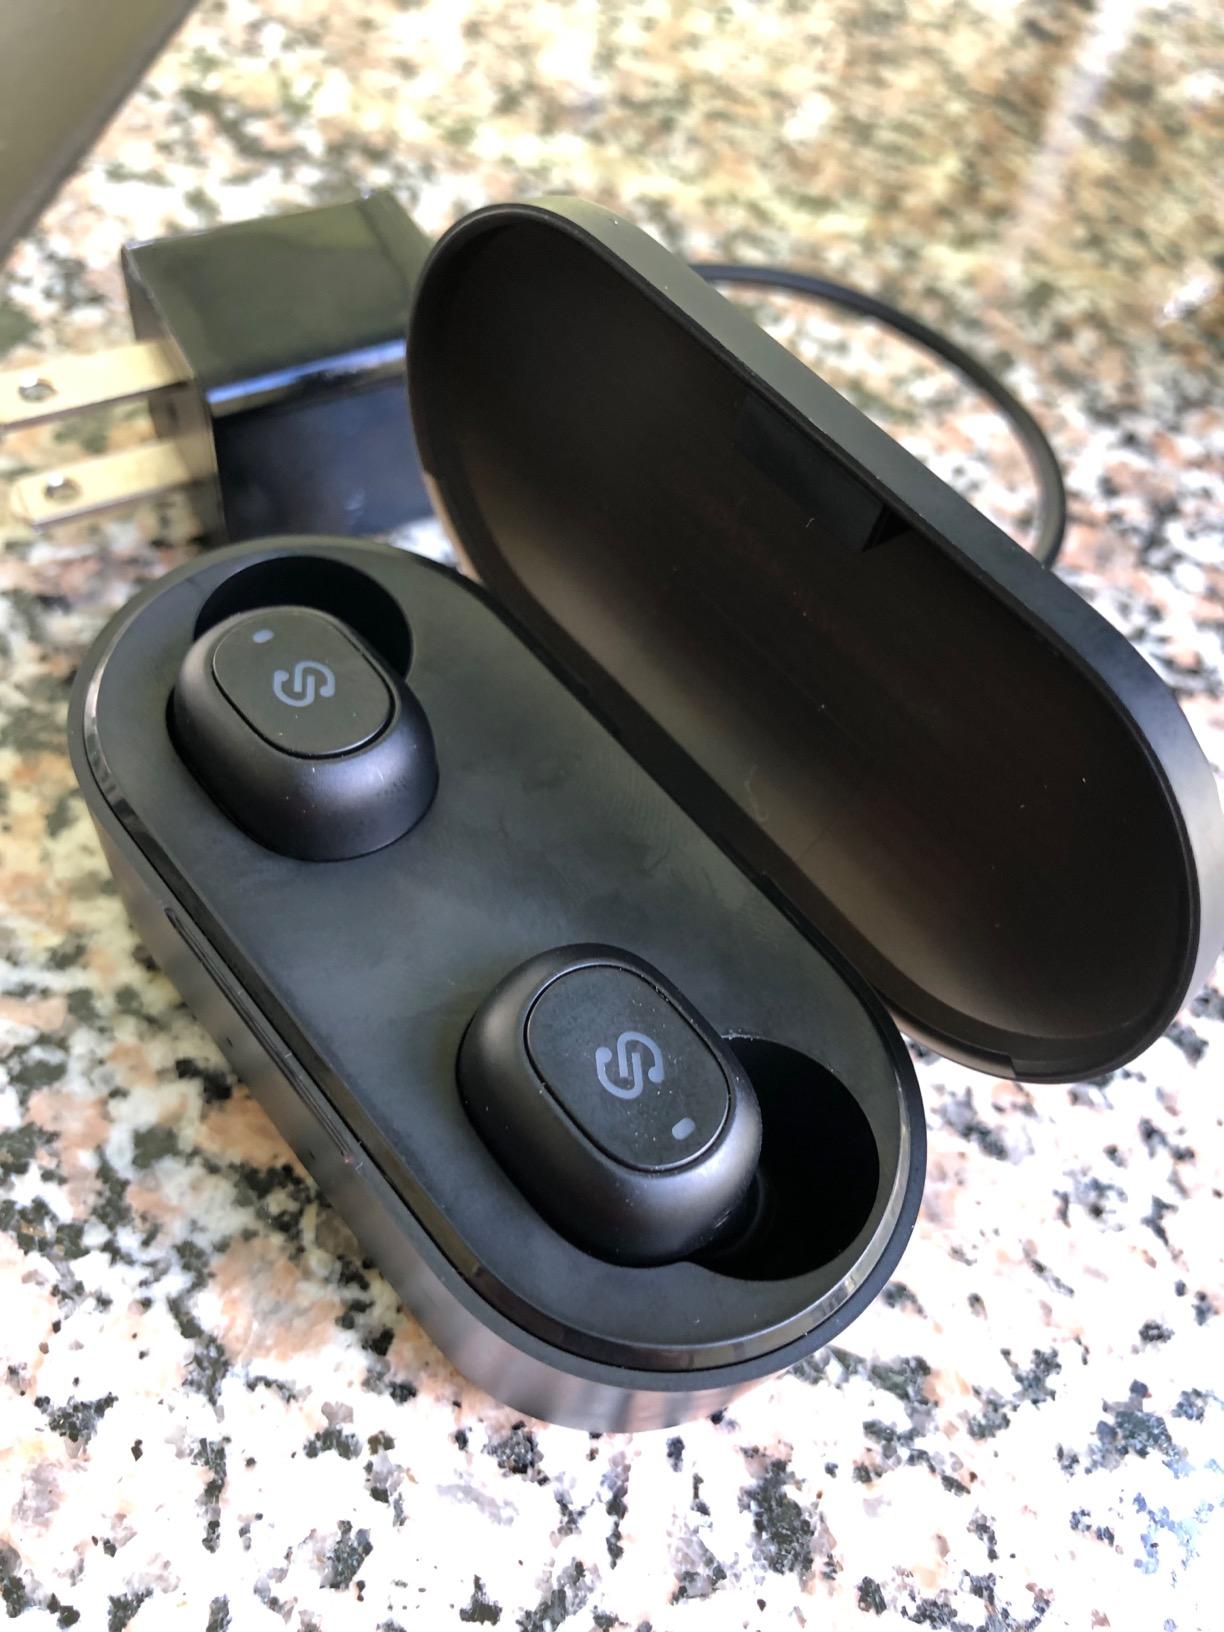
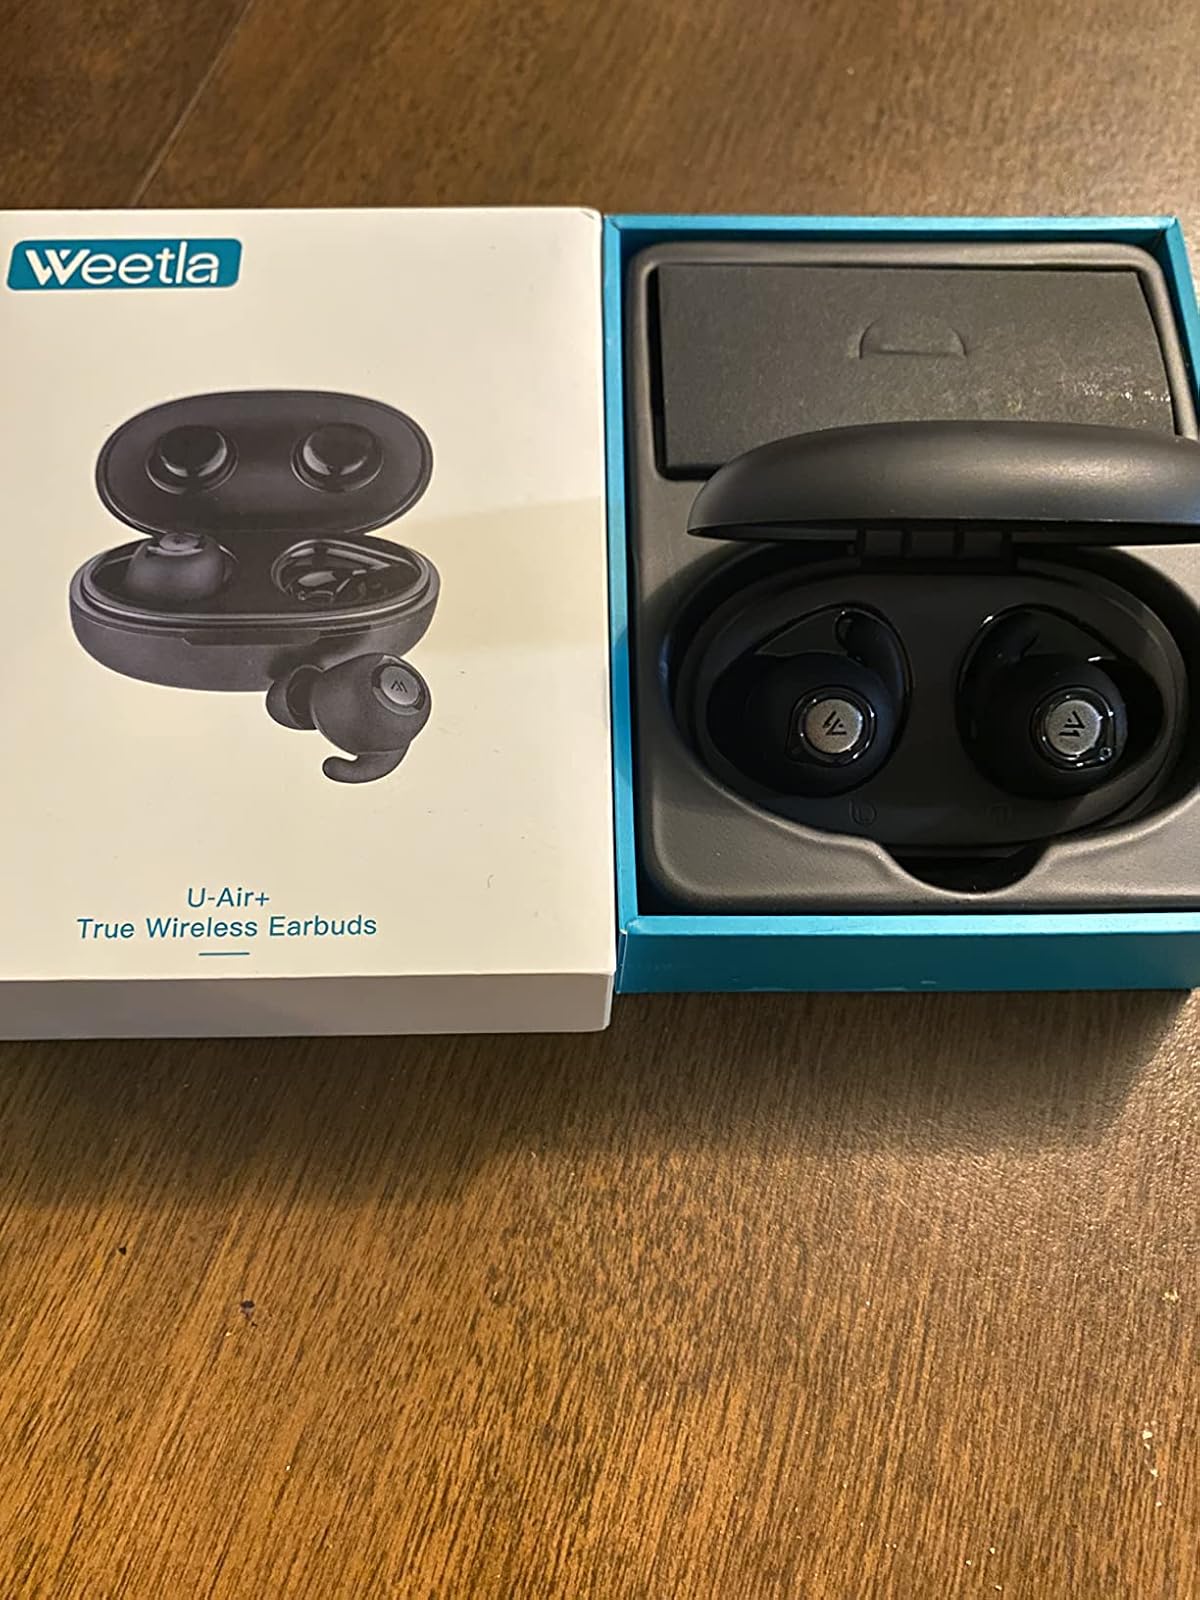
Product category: earbuds
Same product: no